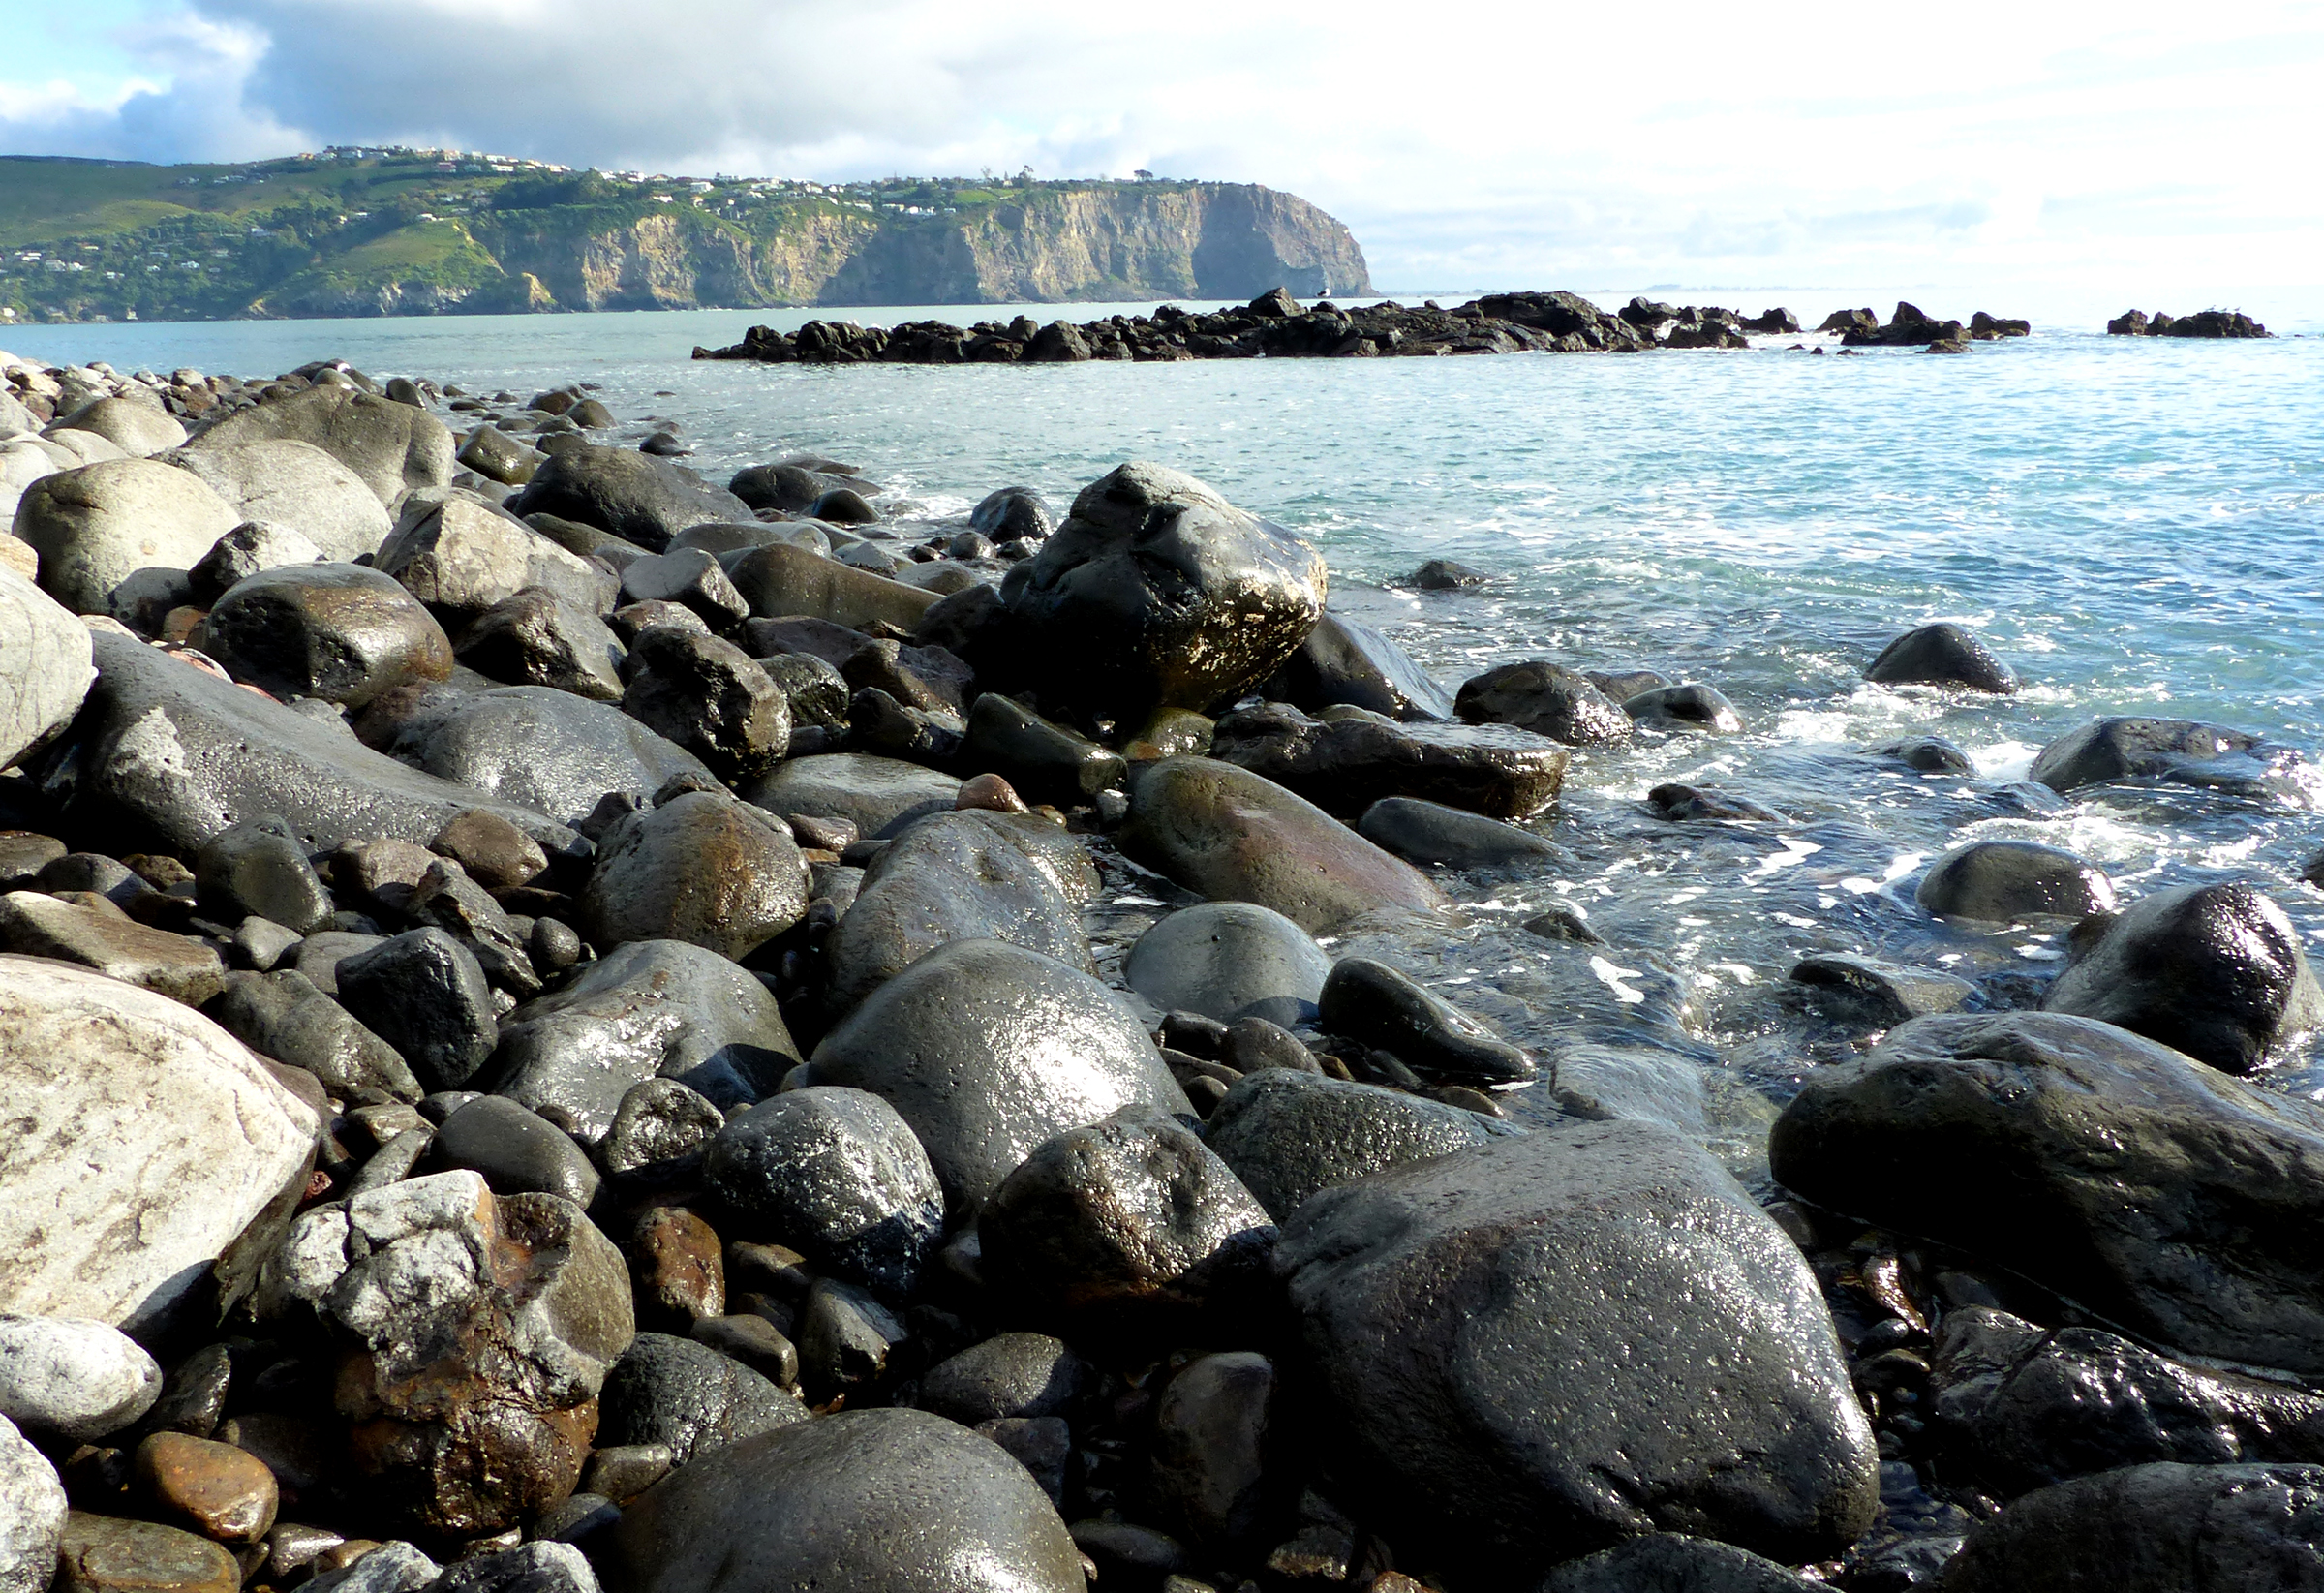
beach, sea, coast, rock, ocean, shore, wave, shoreline, pebble, bay, material, body of water, rocks, panasonicdmcfz200, breakwater, tide pool, wind wave